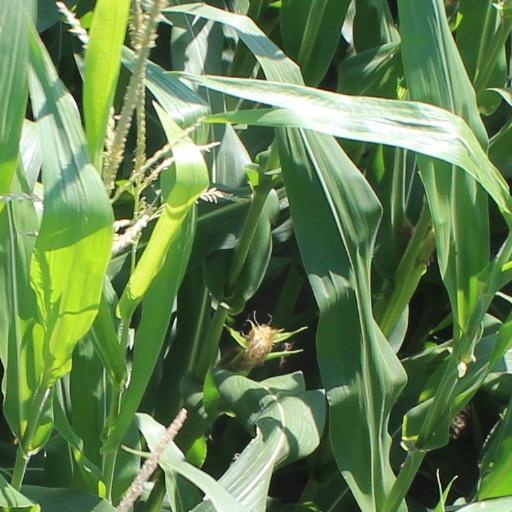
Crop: maize; corn